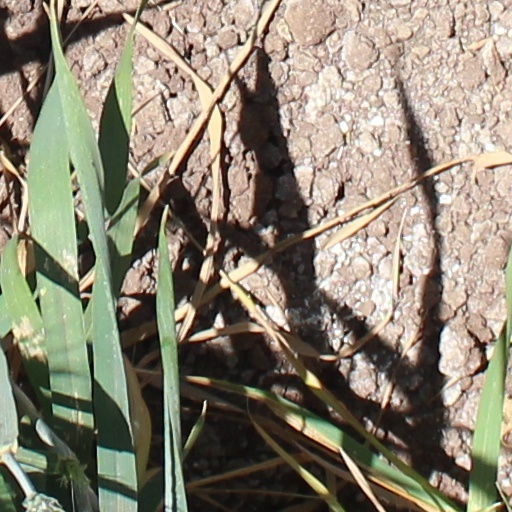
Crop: wheat